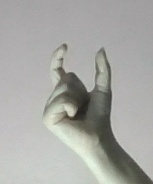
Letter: nun